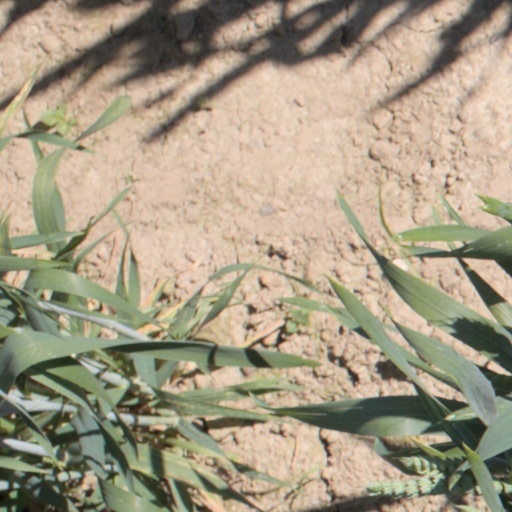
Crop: wheat